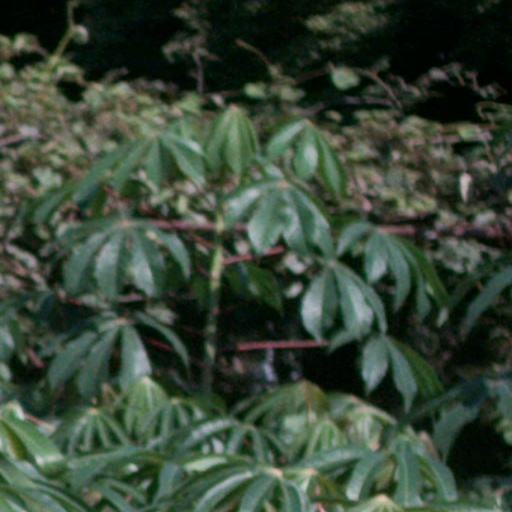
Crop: cassava